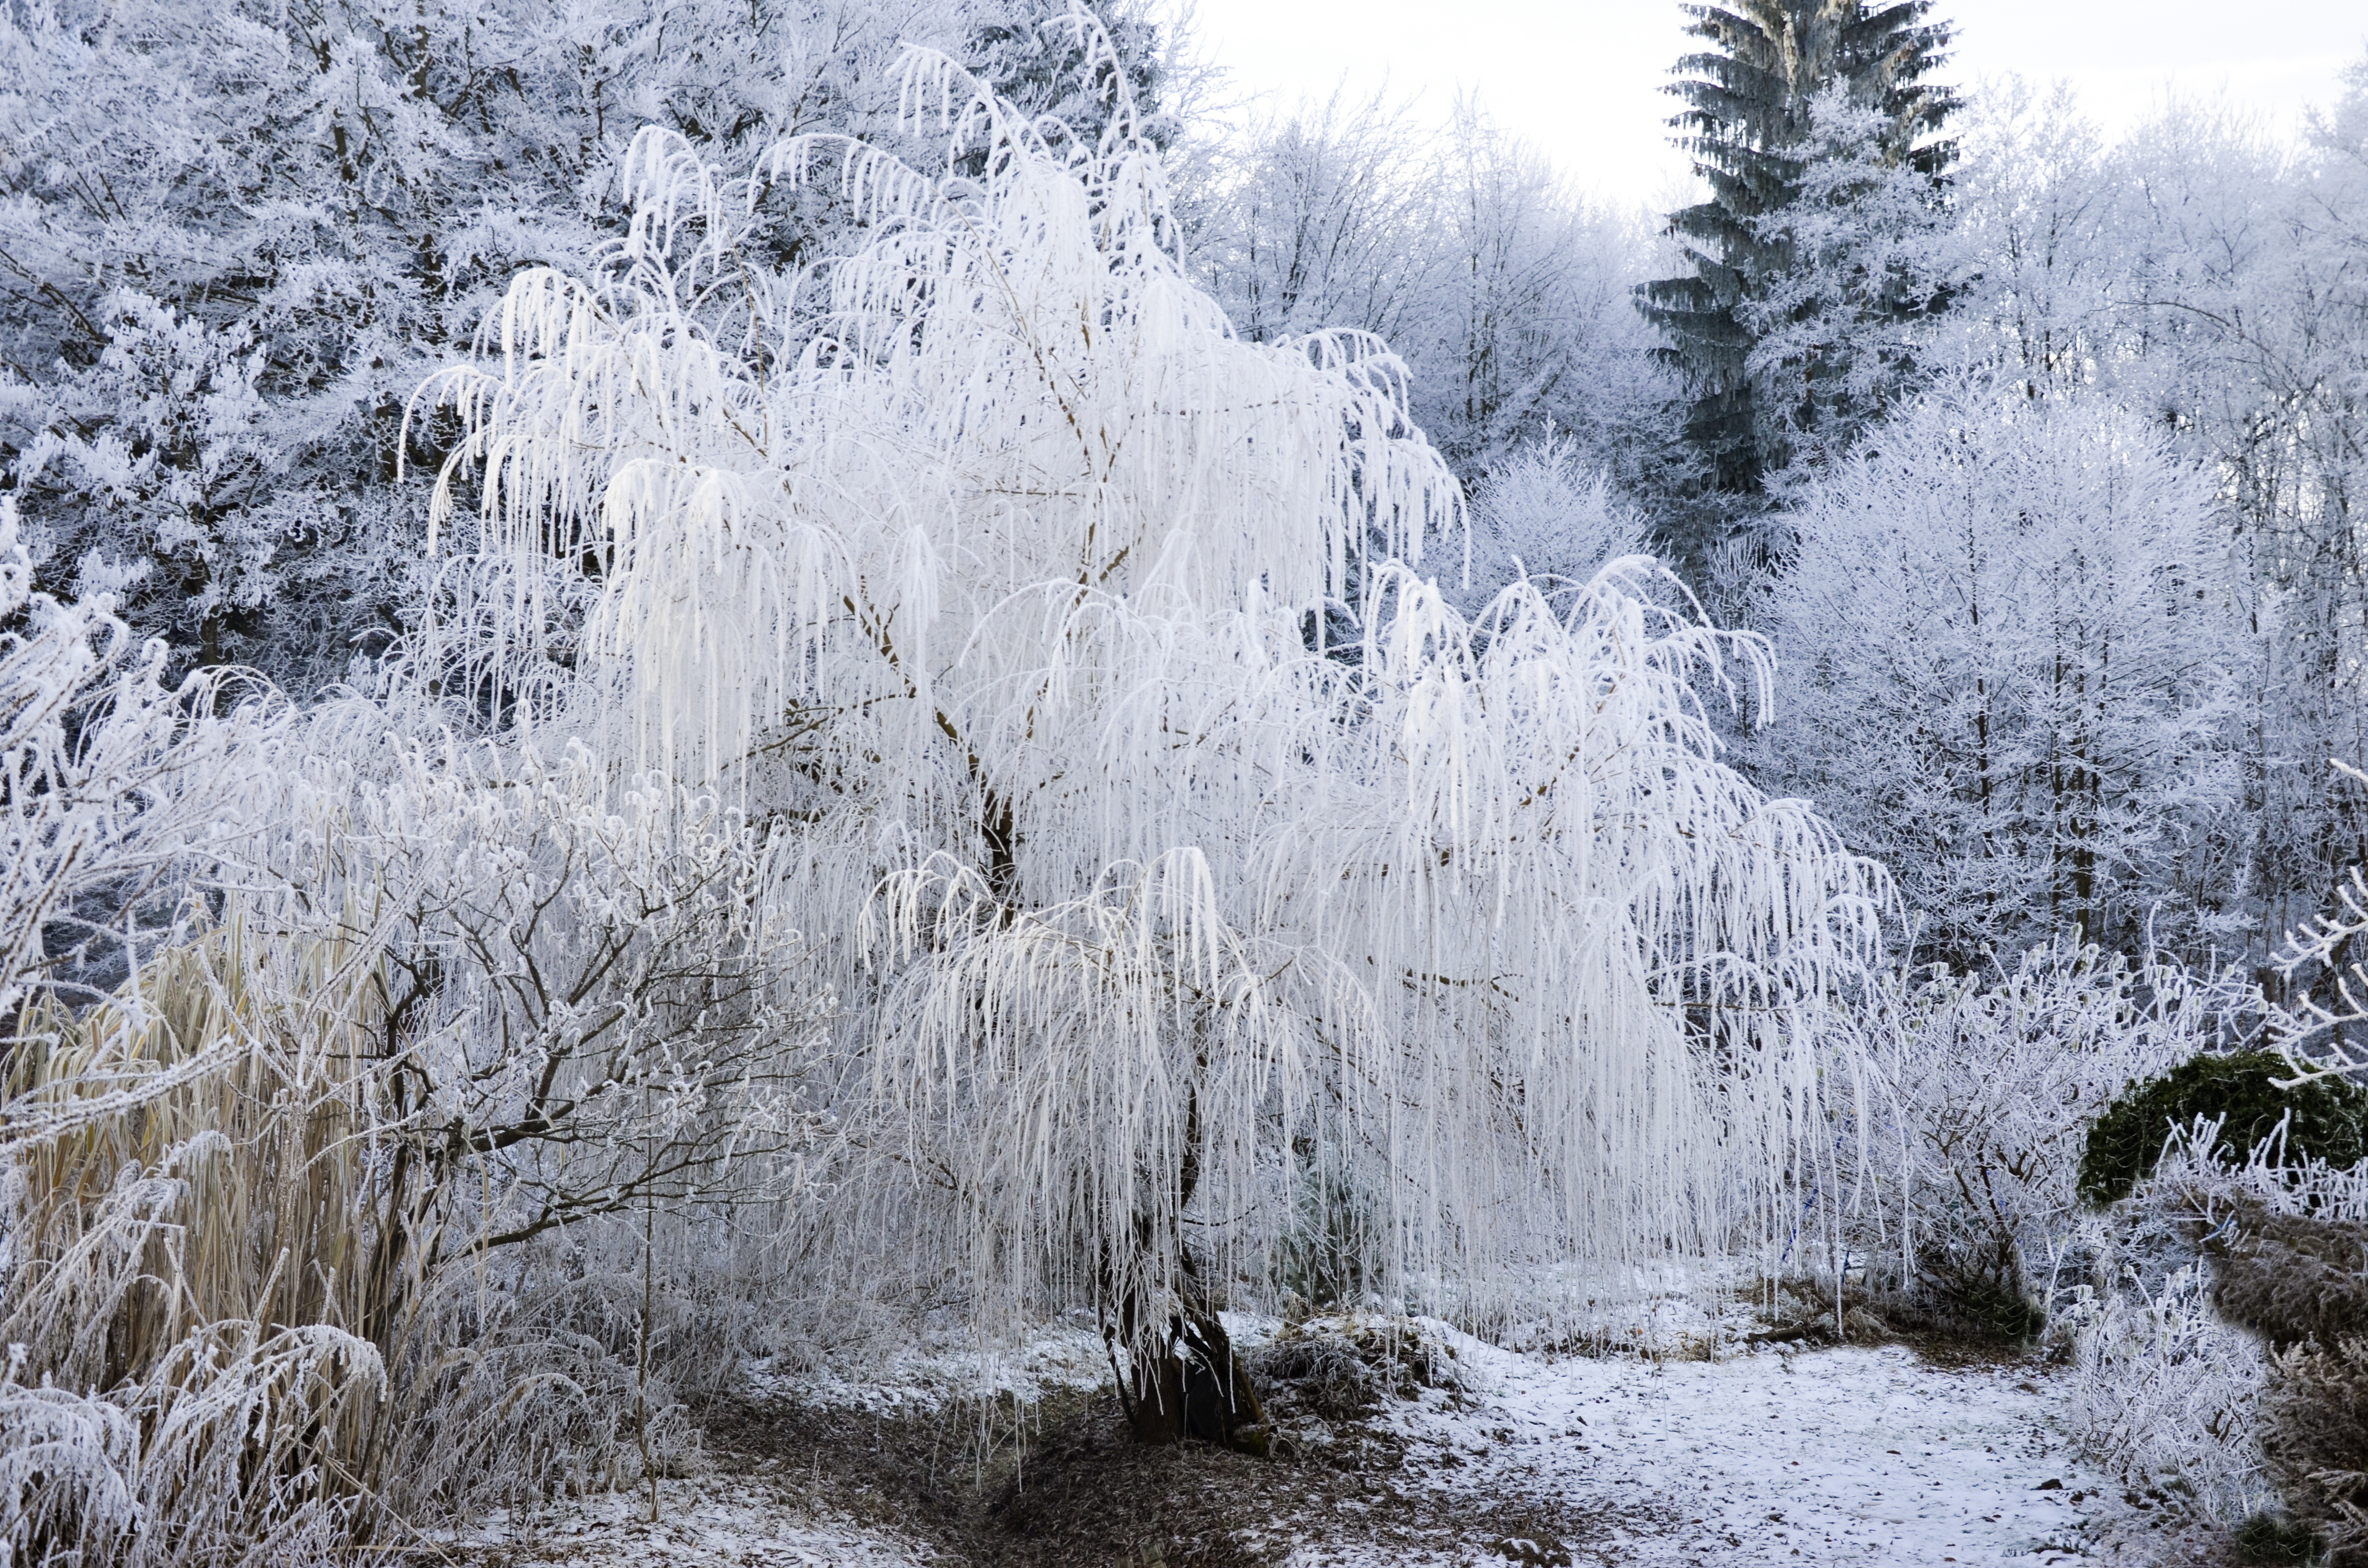
landscape, tree, nature, forest, branch, snow, cold, winter, white, frost, dusk, ice, pasture, weather, snowy, season, aesthetic, iced, woodland, habitat, winter dream, wintry, winter magic, winter forest, freezing, winter mood, natural environment, atmospheric phenomenon, geological phenomenon